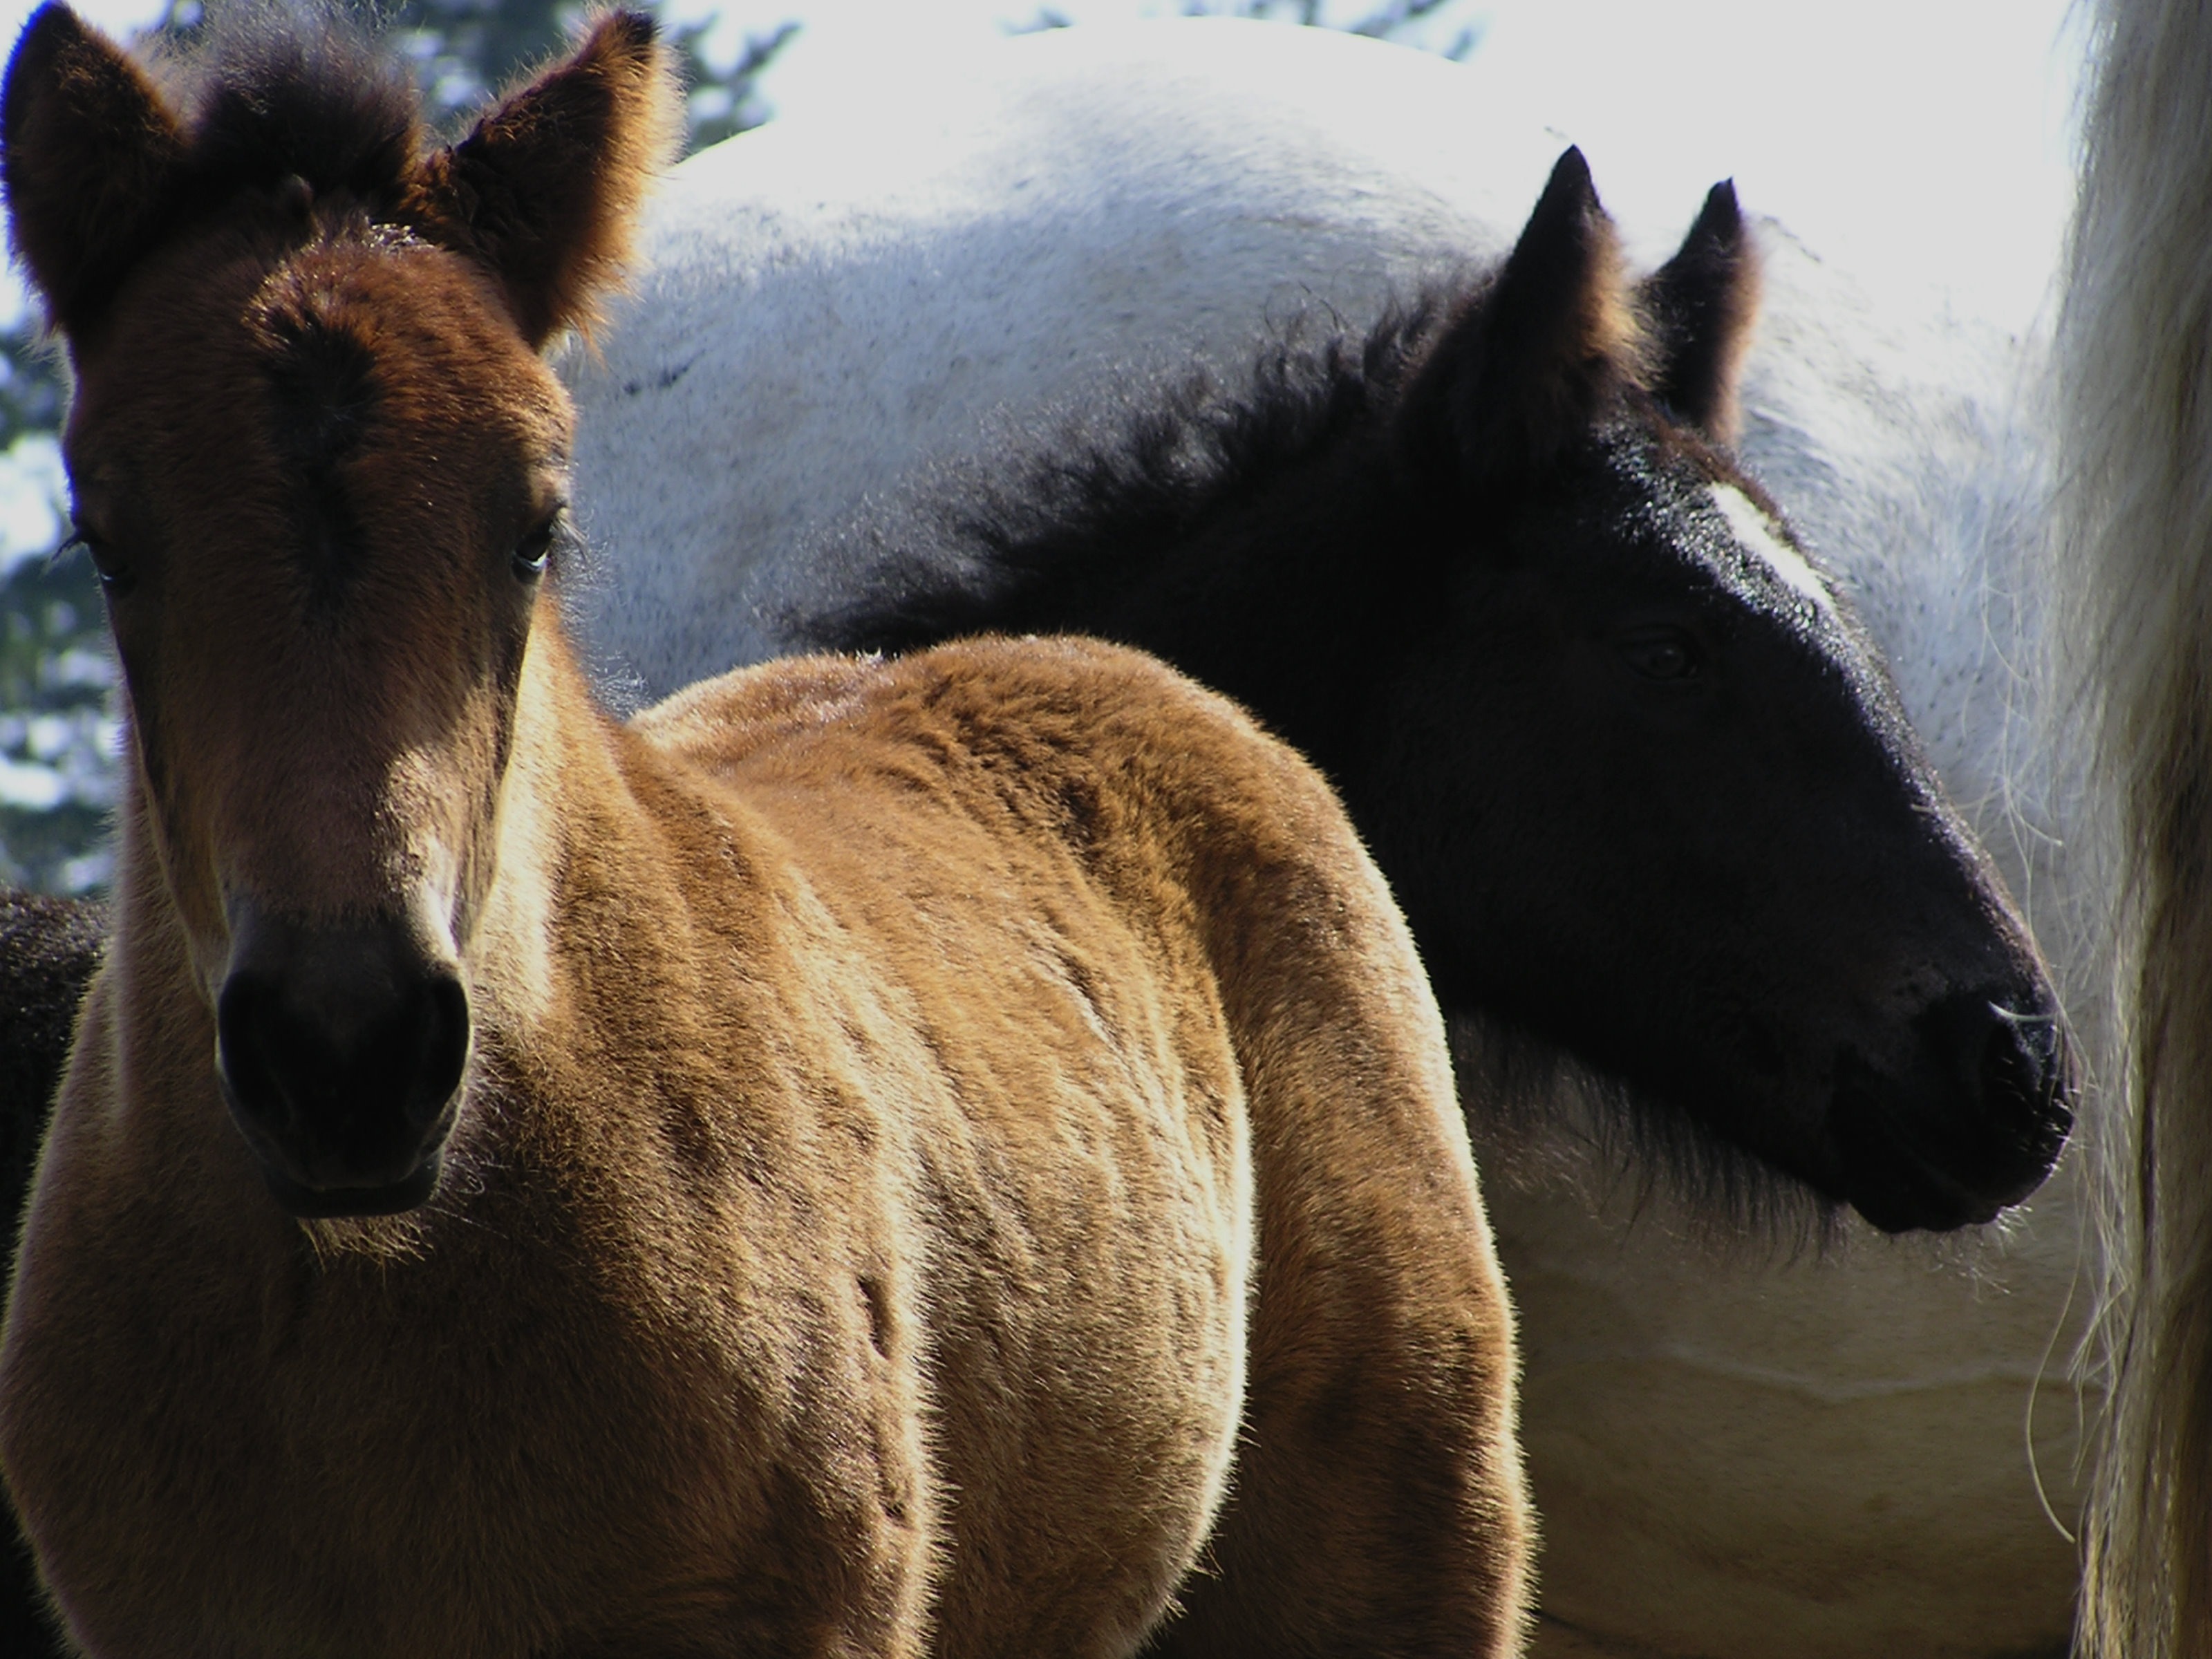
wildlife, zoo, horse, mammal, mane, fauna, donkey, horses, head, vertebrate, foal, pack animal, foals, horse like mammal, mustang horse